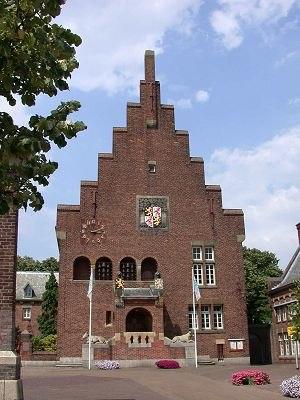
Waalwijk est une commune et une ville des Pays-Bas de la province du Brabant-Septentrional. Le 1ᵉʳ mai 2013, la commune comptait 46 453 habitants. En 2008, il y avait 45 663 habitants dans la commune dont 30 720 dans la ville de Waalwijk.